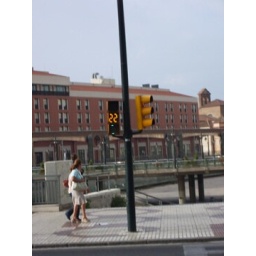
the little green man (u cant see him in this picture) but he moves as if he's walking :)